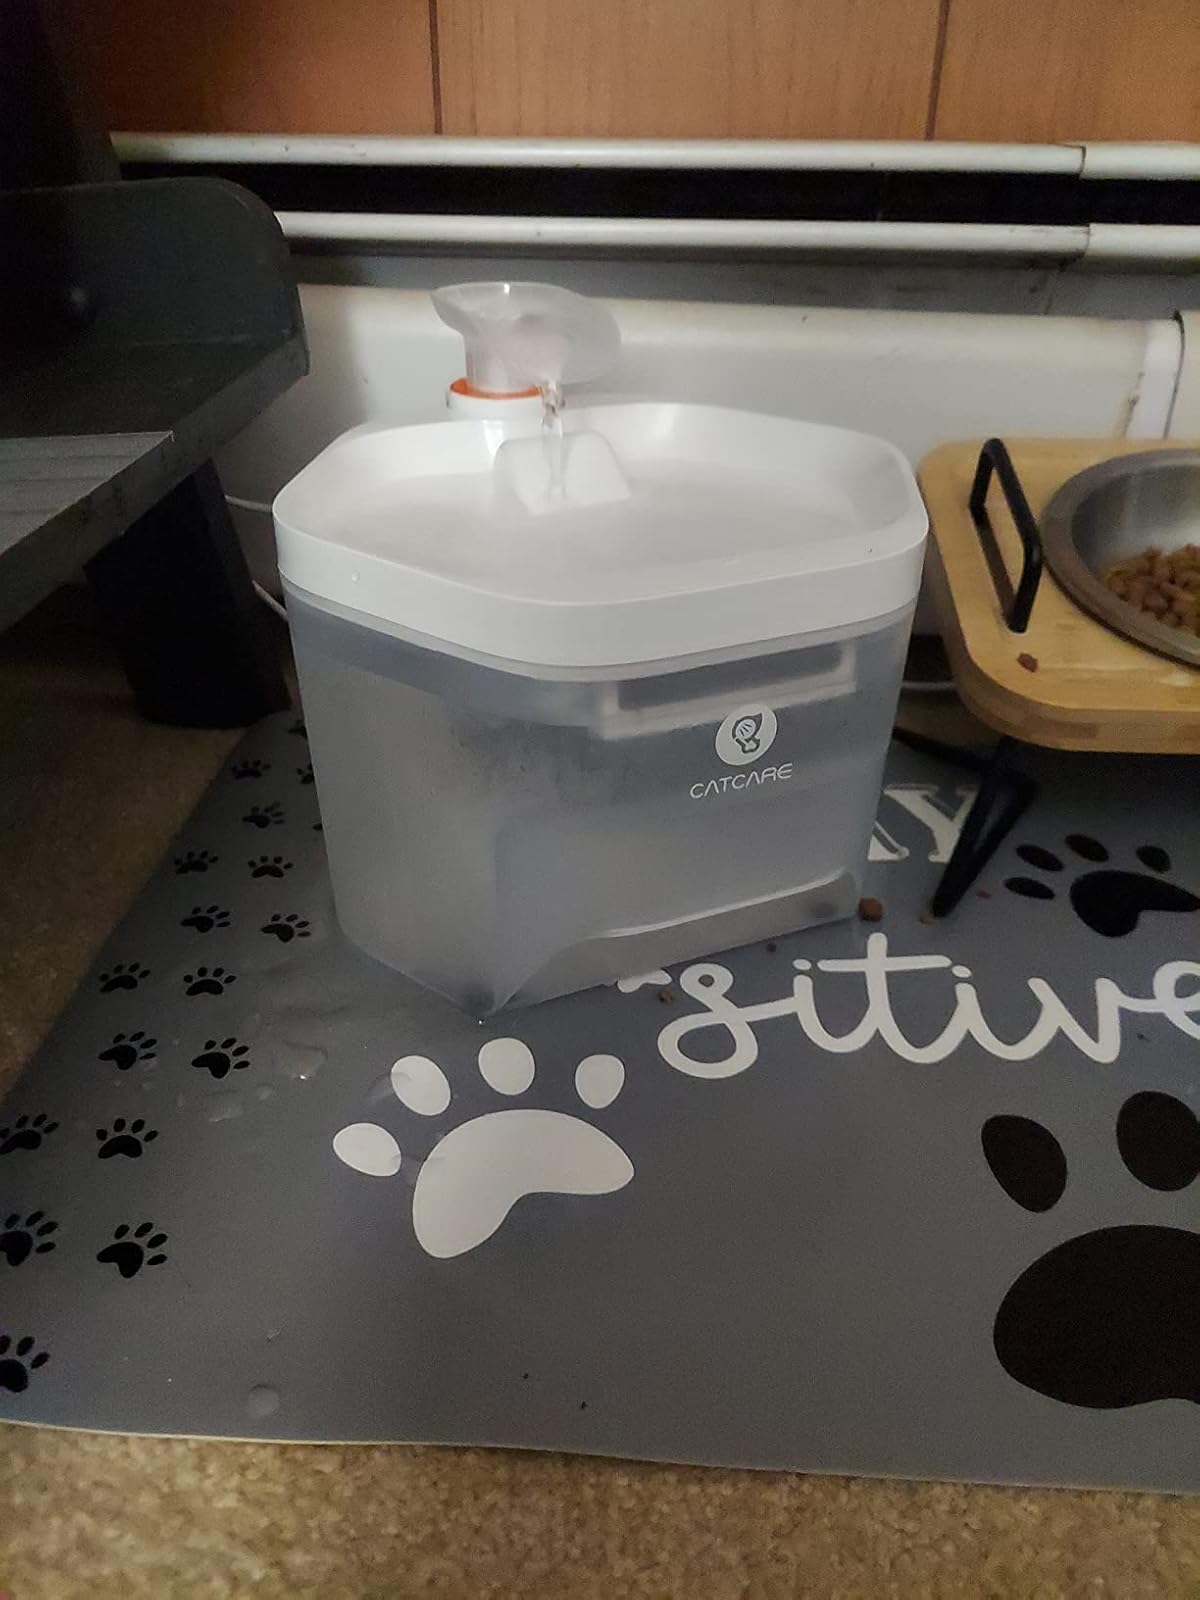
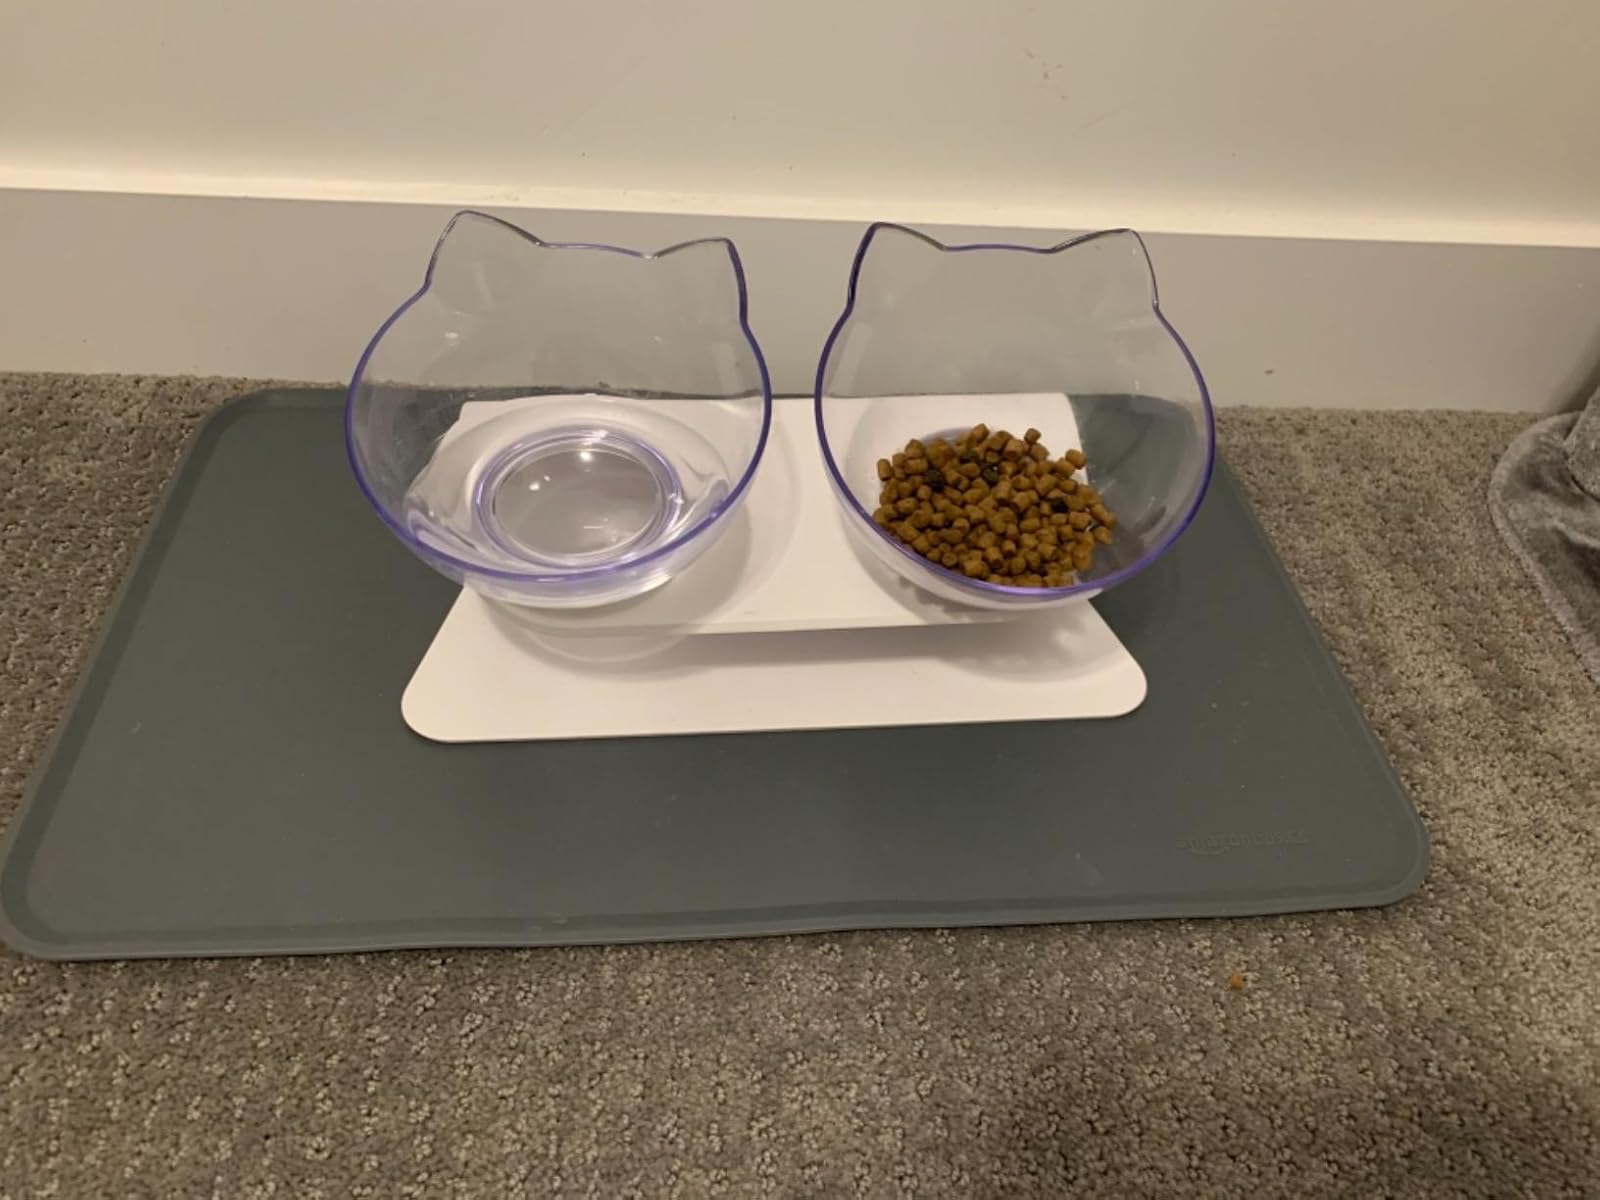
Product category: items_bowl
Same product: no